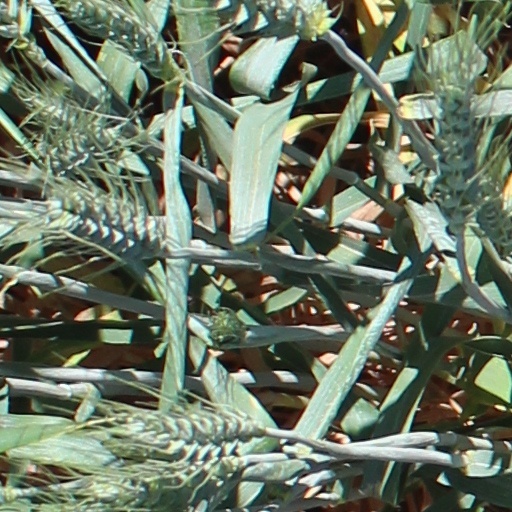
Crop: wheat